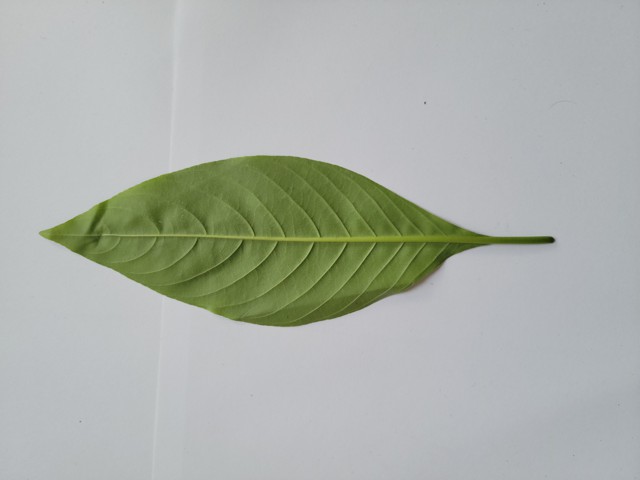
Plant: basok